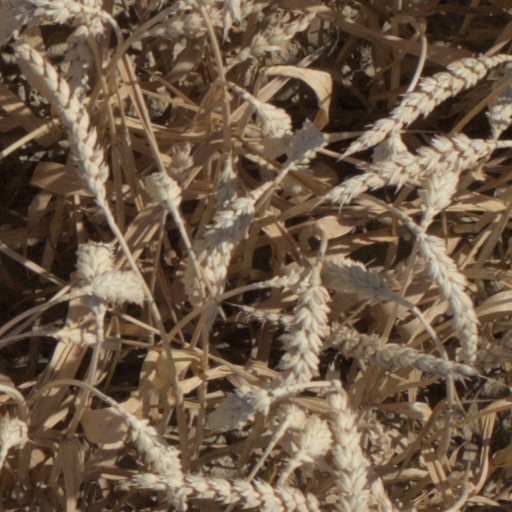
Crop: wheat